Chateau Chantal

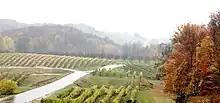
Vineyard on a fall day

In 2010 Chantal hosted its 11th Annual Harvest Festival in late October. This festival celebrates the successful completion of the growing season. The event includes wine tasting, rides through the vineyard, tours of the winery, and barefoot grape smashing.